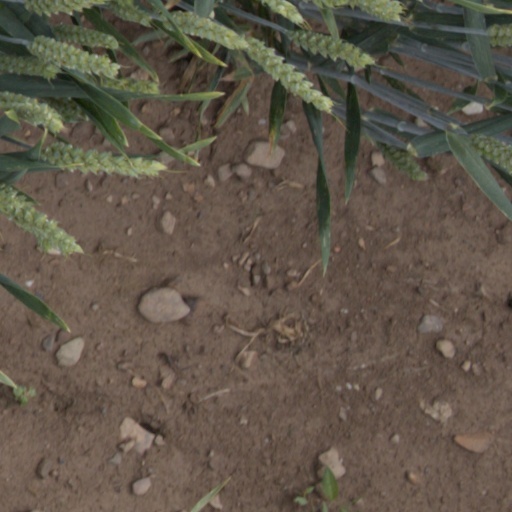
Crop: wheat